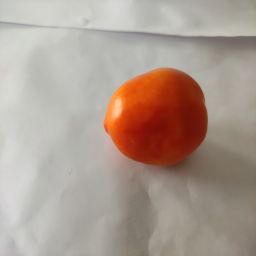
Crop: Tomato
Quality: Ripe